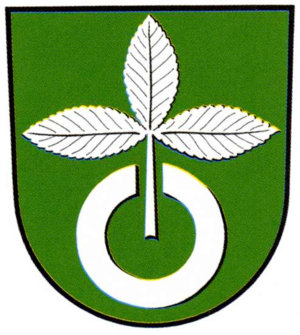
Rühen
Coat of arms of Rühen
Rühen er en kommune i Landkreis Gifhorn i den tyske delstat Niedersachsen. Den ligger mod syd i amtet Brome.